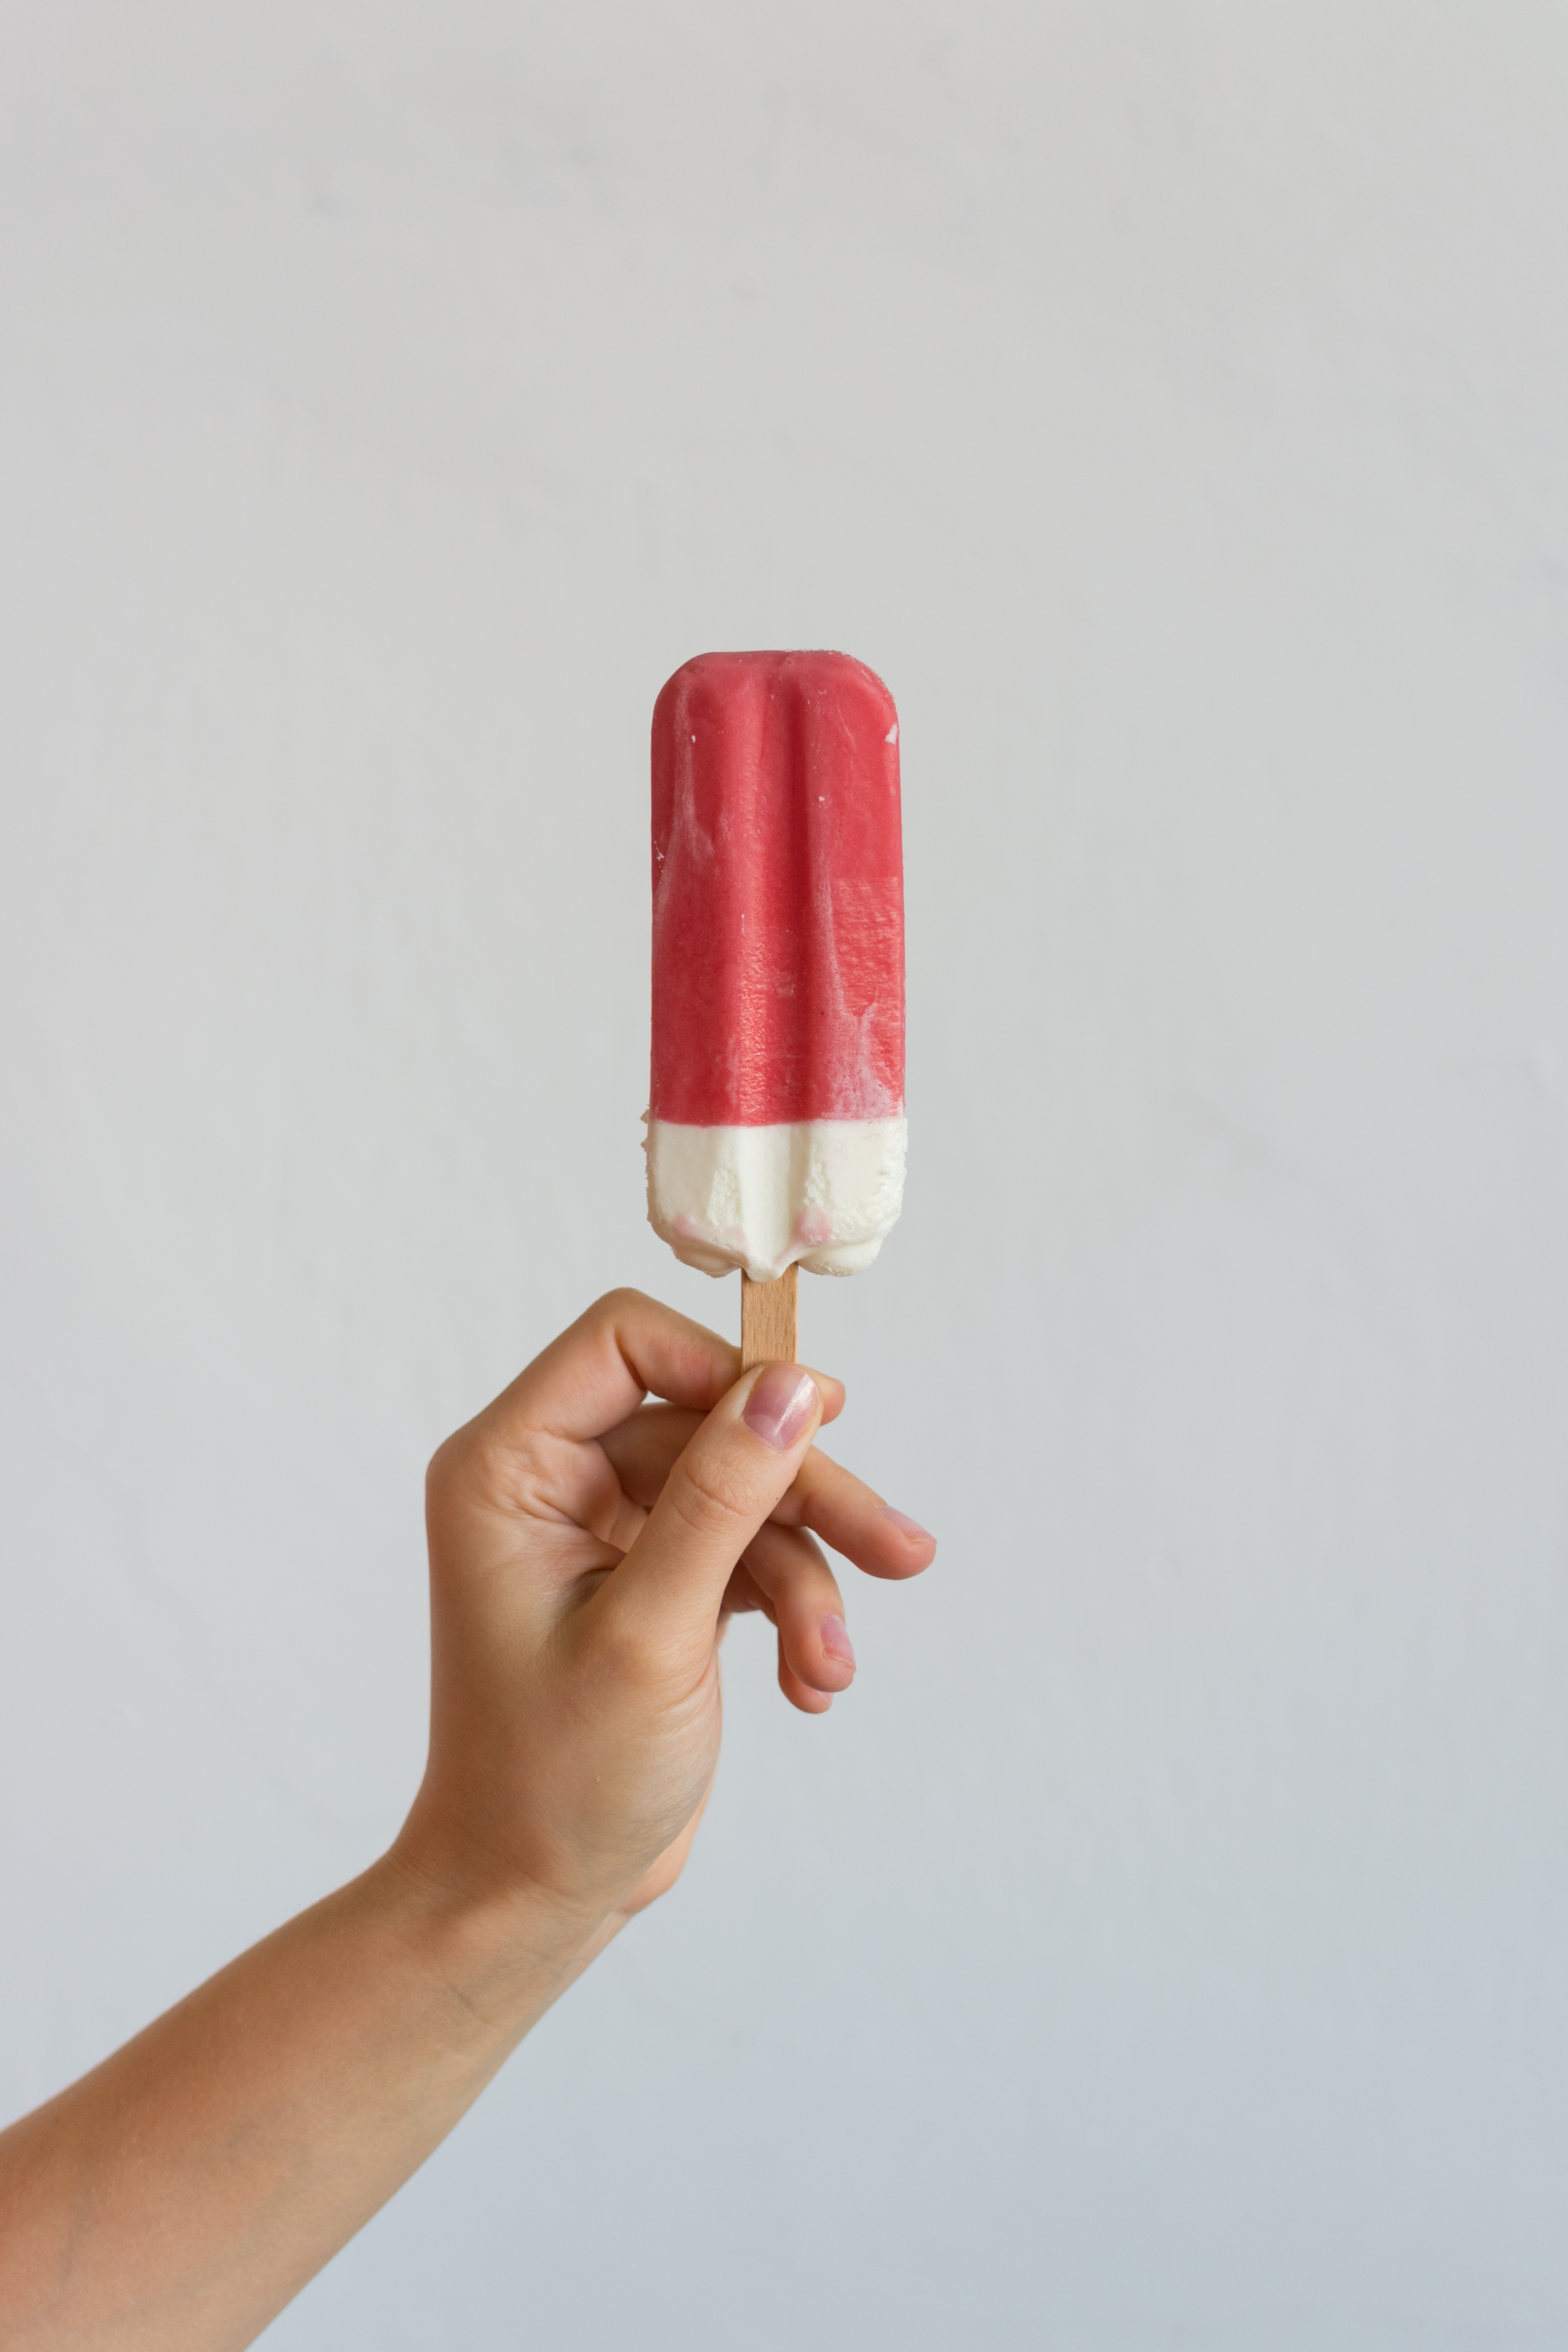
red, ice pop, finger, frozen dessert, hand, Material property, nail, dairy, thumb, plastic bottle, lipstick